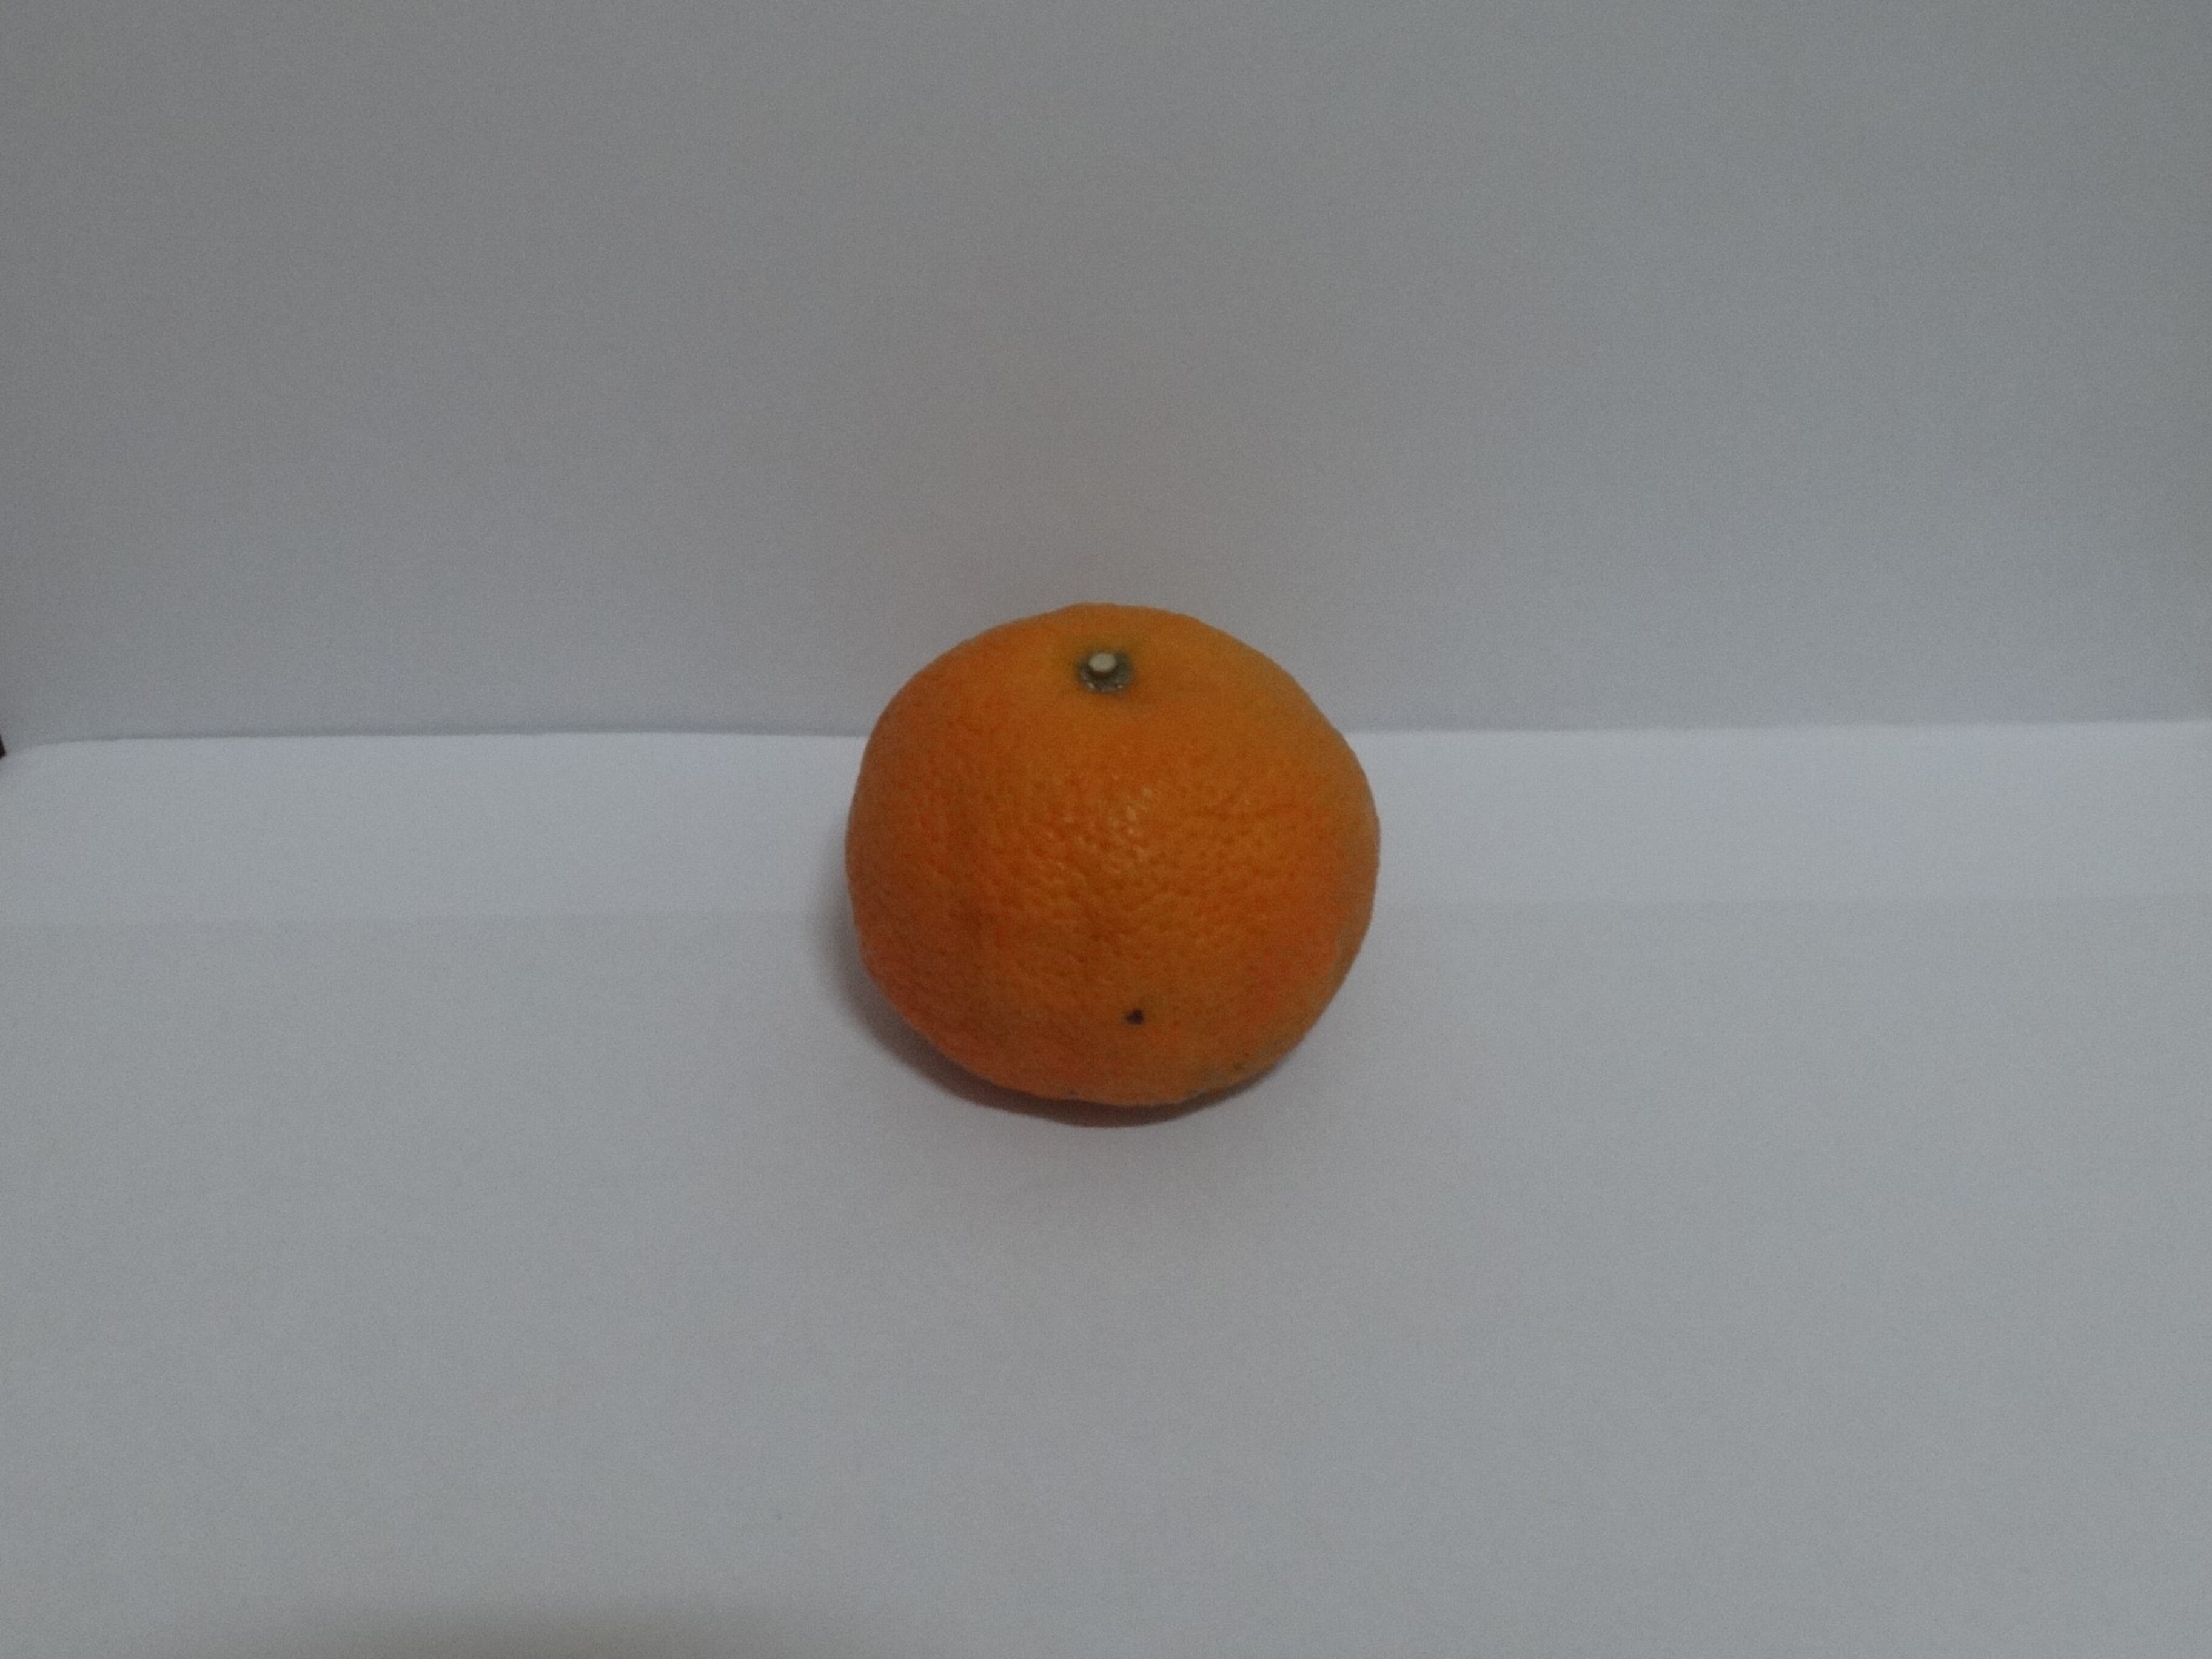
Citrus fruit variety: murcott